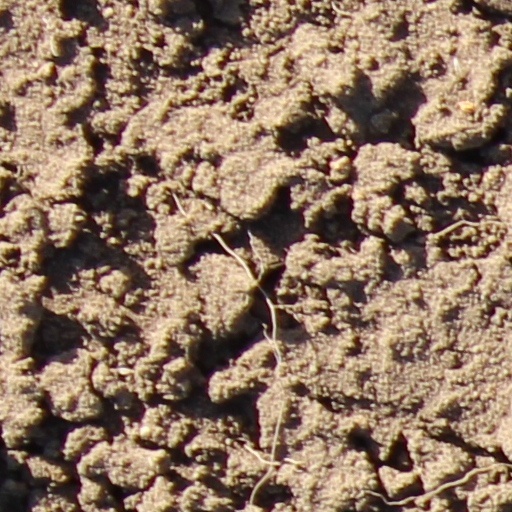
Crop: wheat